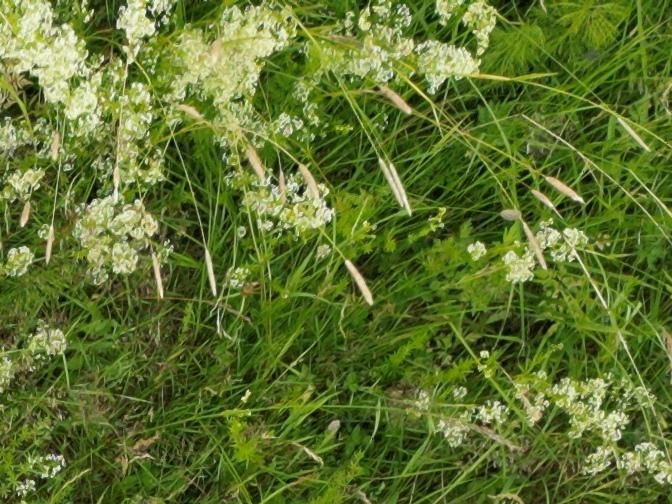
Flowers visible: yarrow flowers, yarrow flowers, yarrow flowers, yarrow flowers, yarrow flowers, yarrow flowers, yarrow flowers